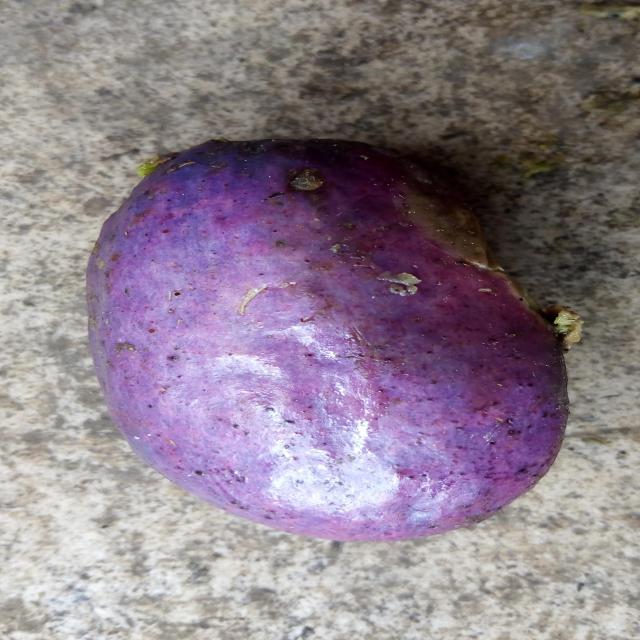
Plum grade: bruised